Answer in natural language. Considering the relative positions, is blue modern tv stand (marked A) to the left or right of dining table (marked C)? Choose between the following options: left or right
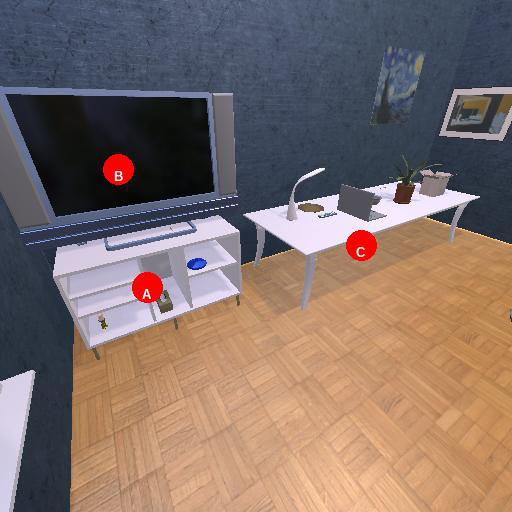
<answer>left</answer>